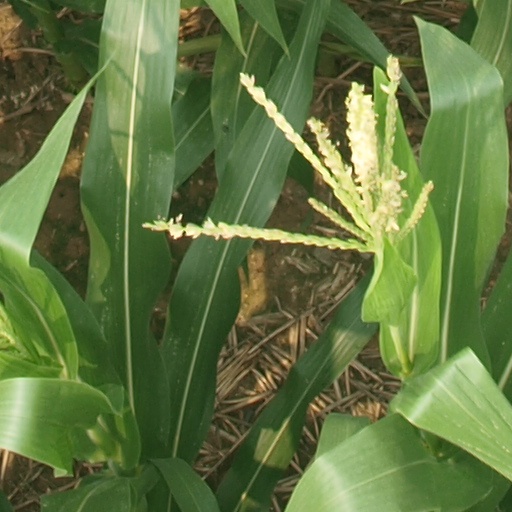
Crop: maize; corn